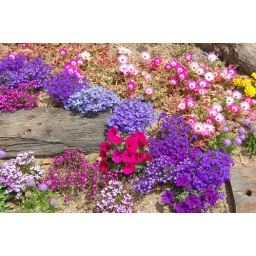
in a flower bed contest